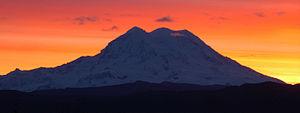
Coucher du soleil dans Mount RainierMt. Rainier valentine